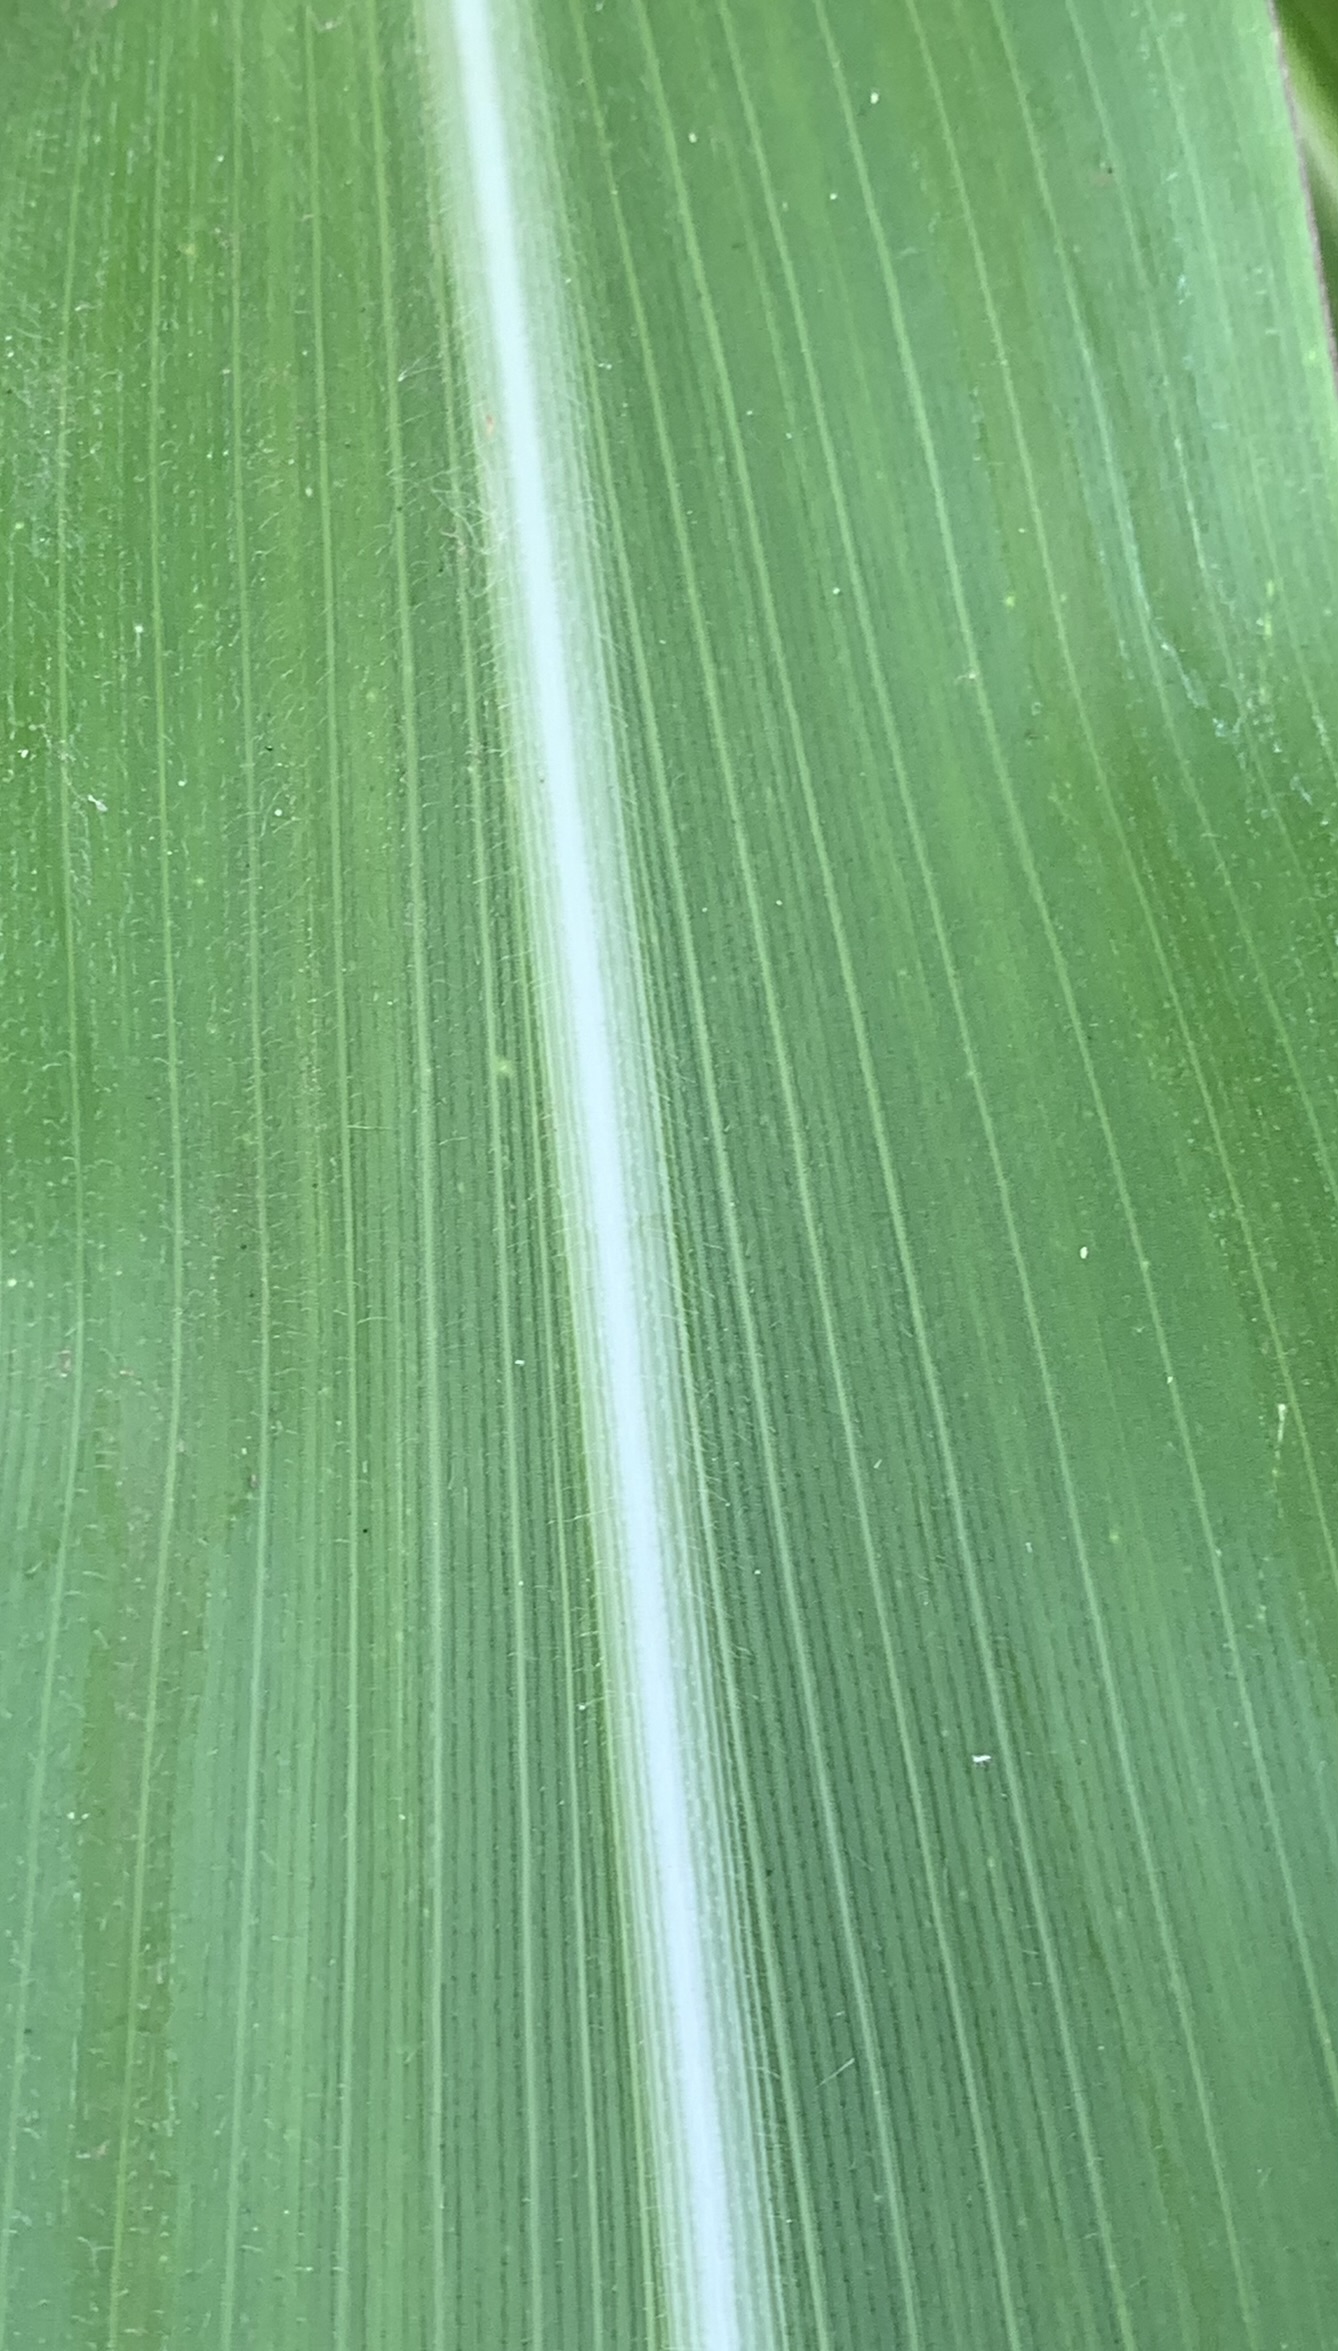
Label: Healthy